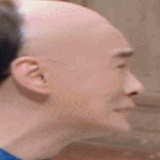
diễn viên Trịnh Nguyên Sướng